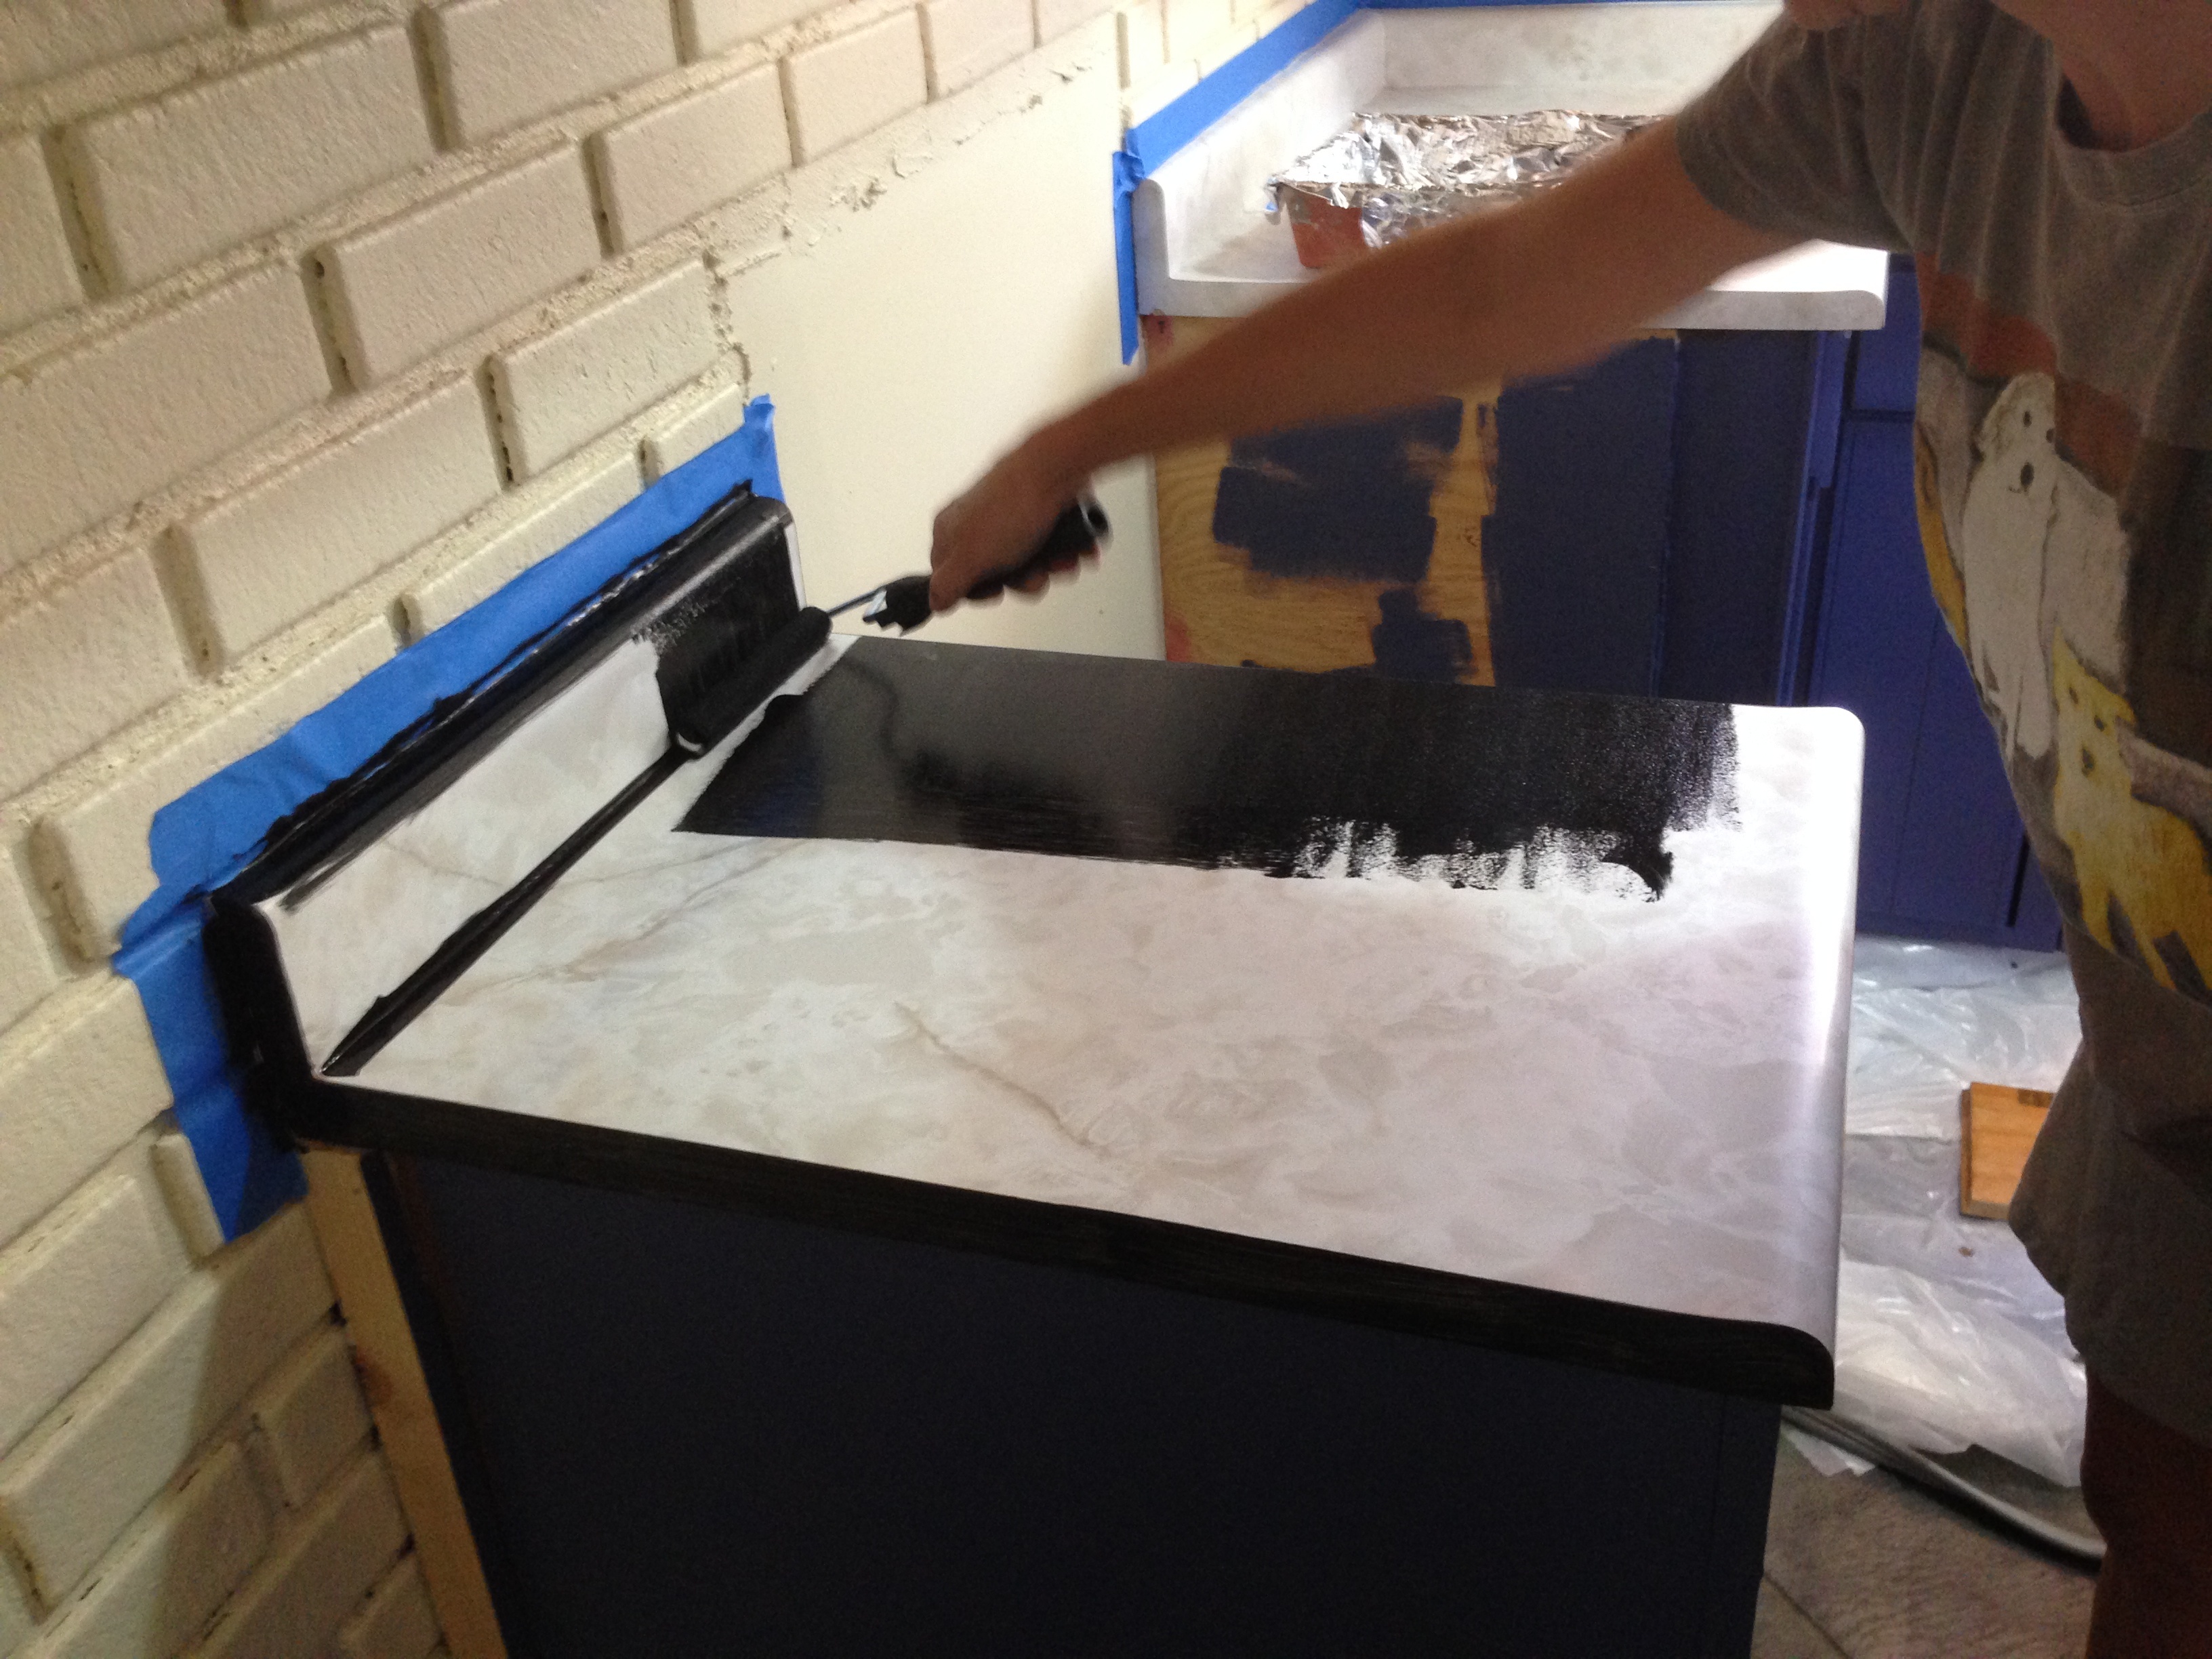
wood, floor, glass, material, countertop, art, flooring